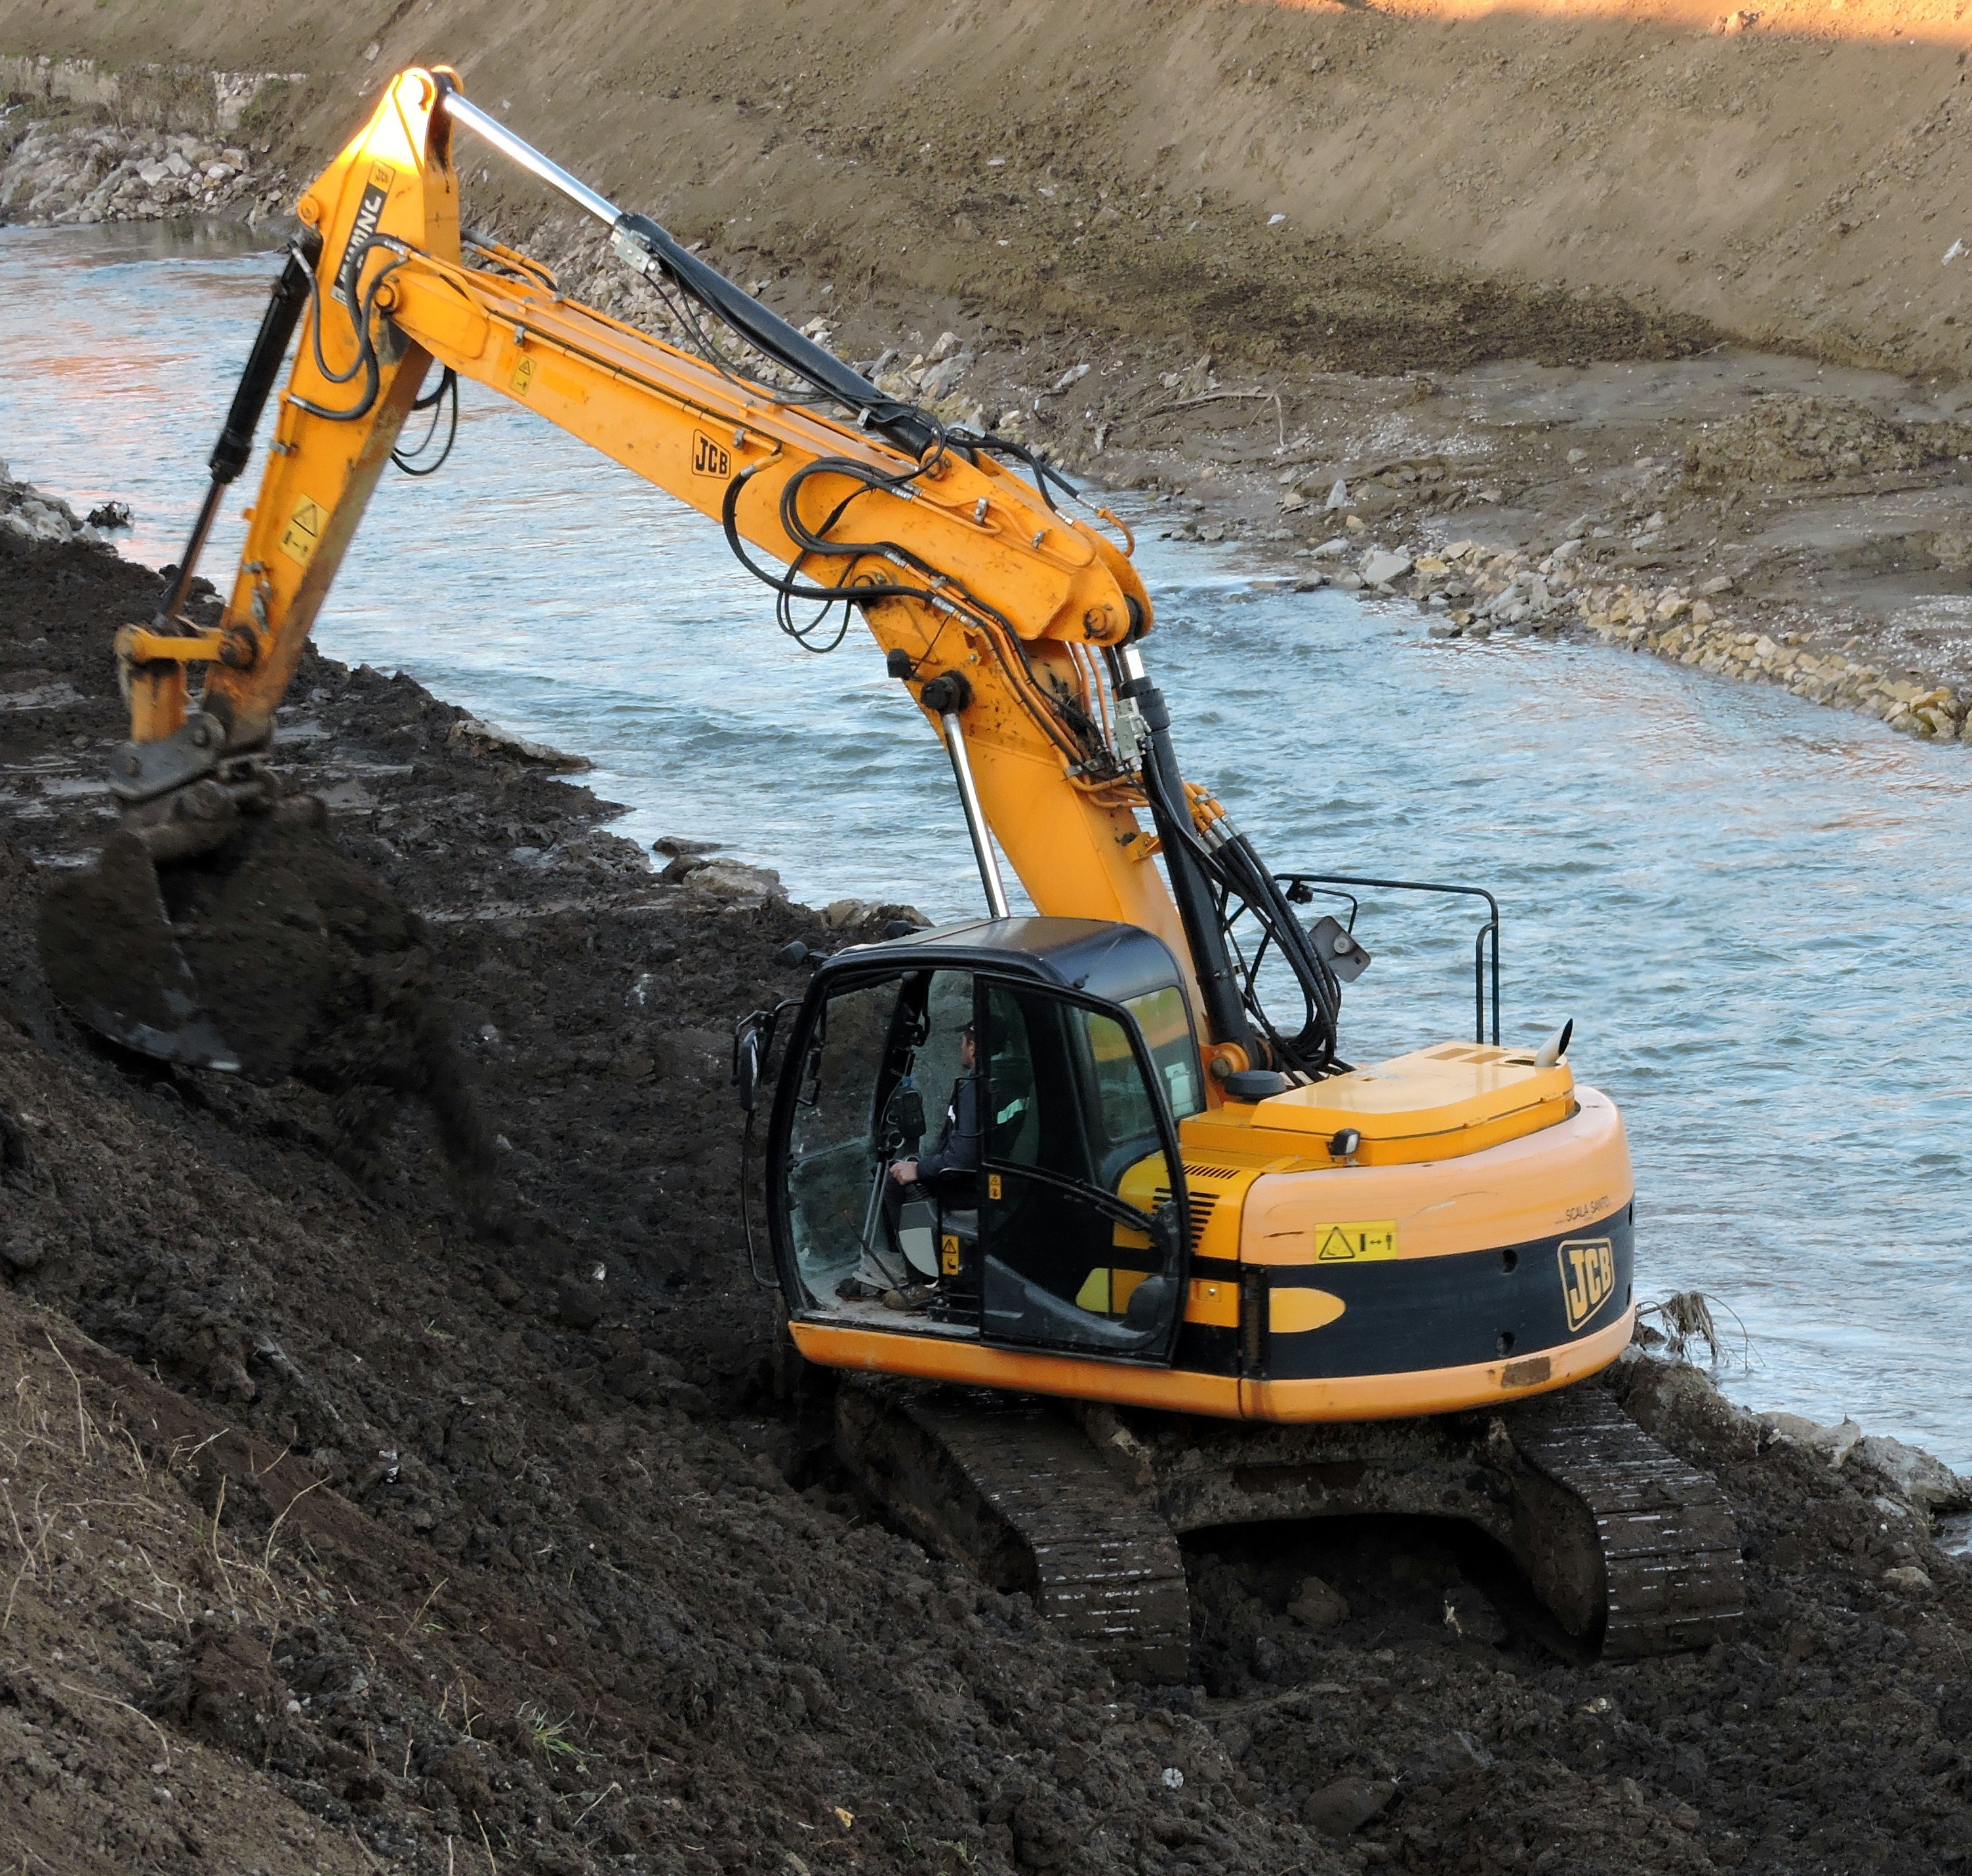
river, asphalt, vehicle, soil, machinery, bulldozer, torrent, excavator, levee, excavation, tracked, revolving, construction equipment, earthmoving